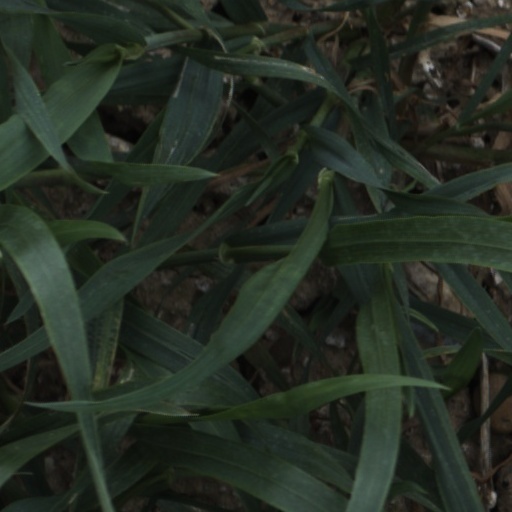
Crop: wheat